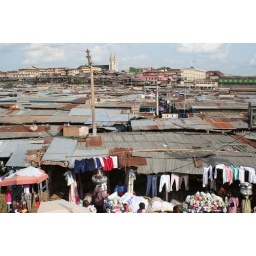
View ofver the roofs of the street market in Kumasi